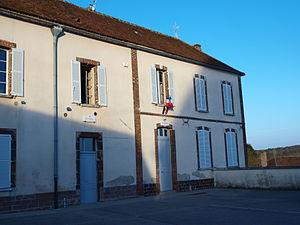
Parly (Yonne, France) , dans le village
Parly est une commune française située dans le département de l'Yonne en région Bourgogne-Franche-Comté.